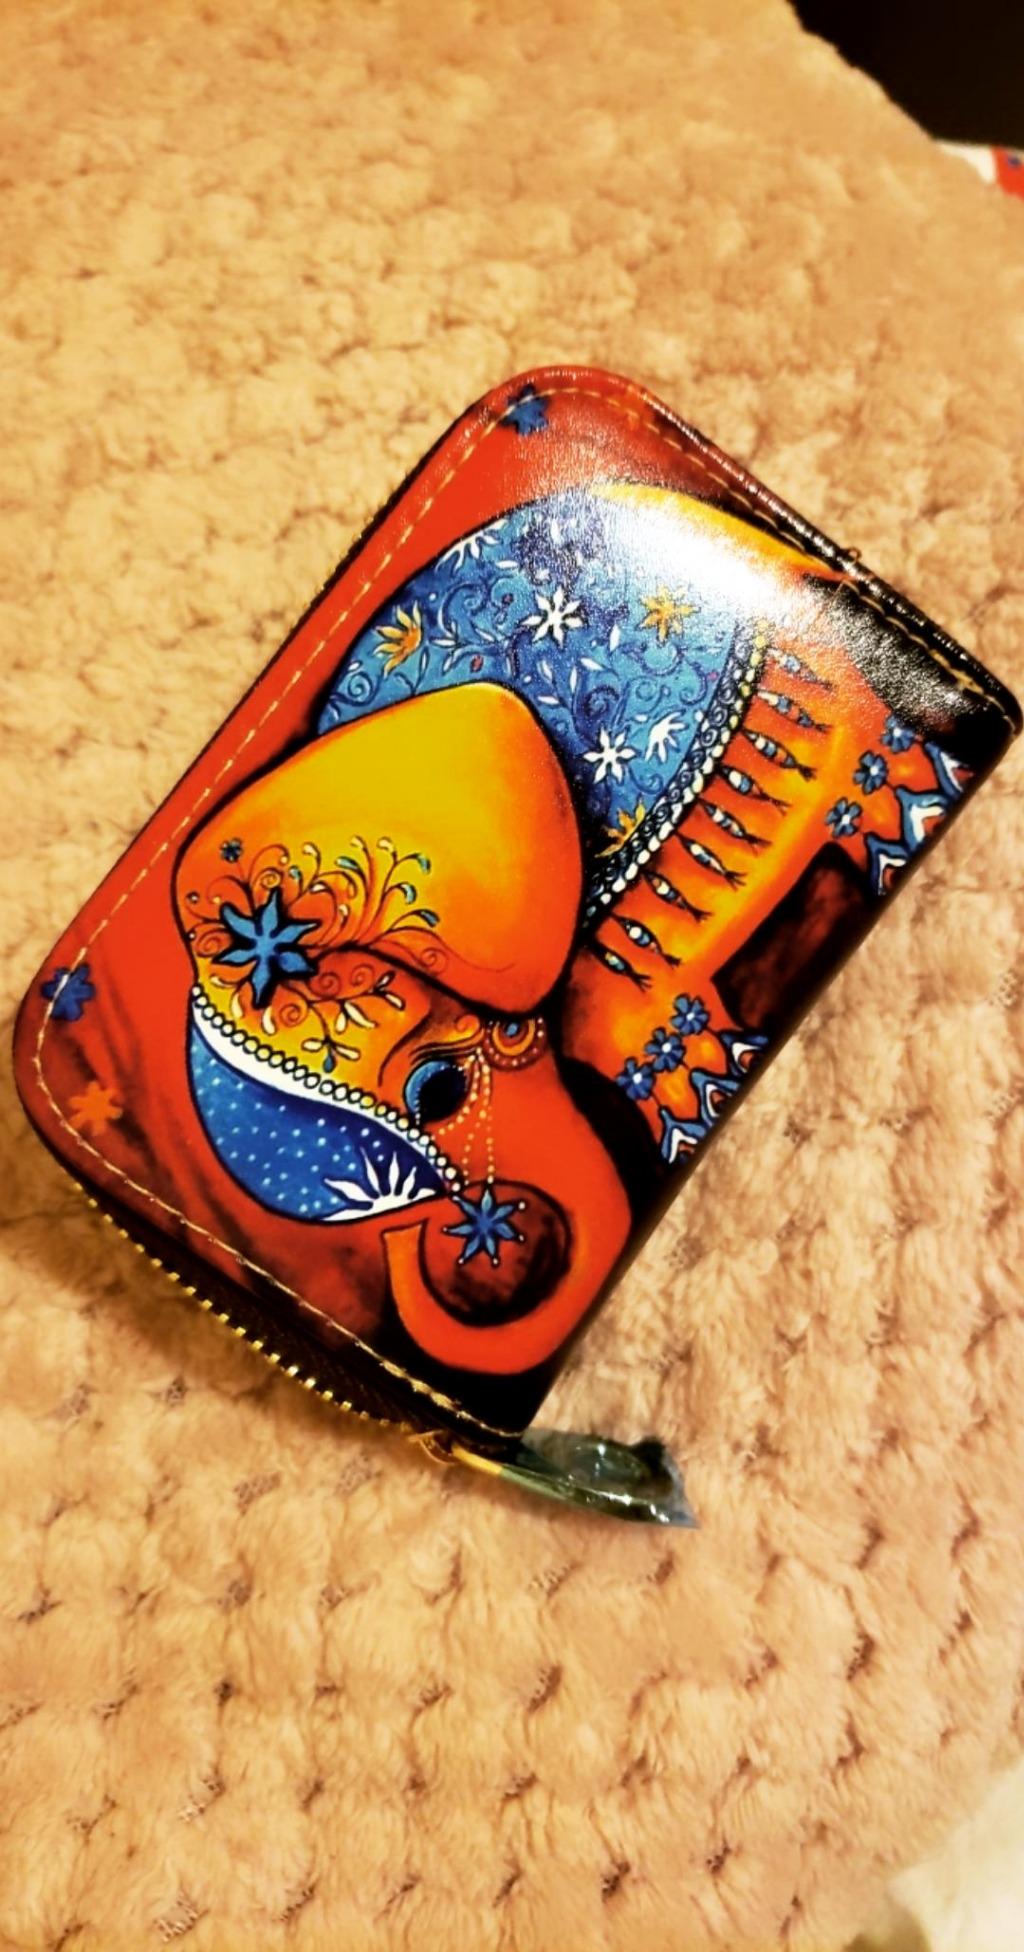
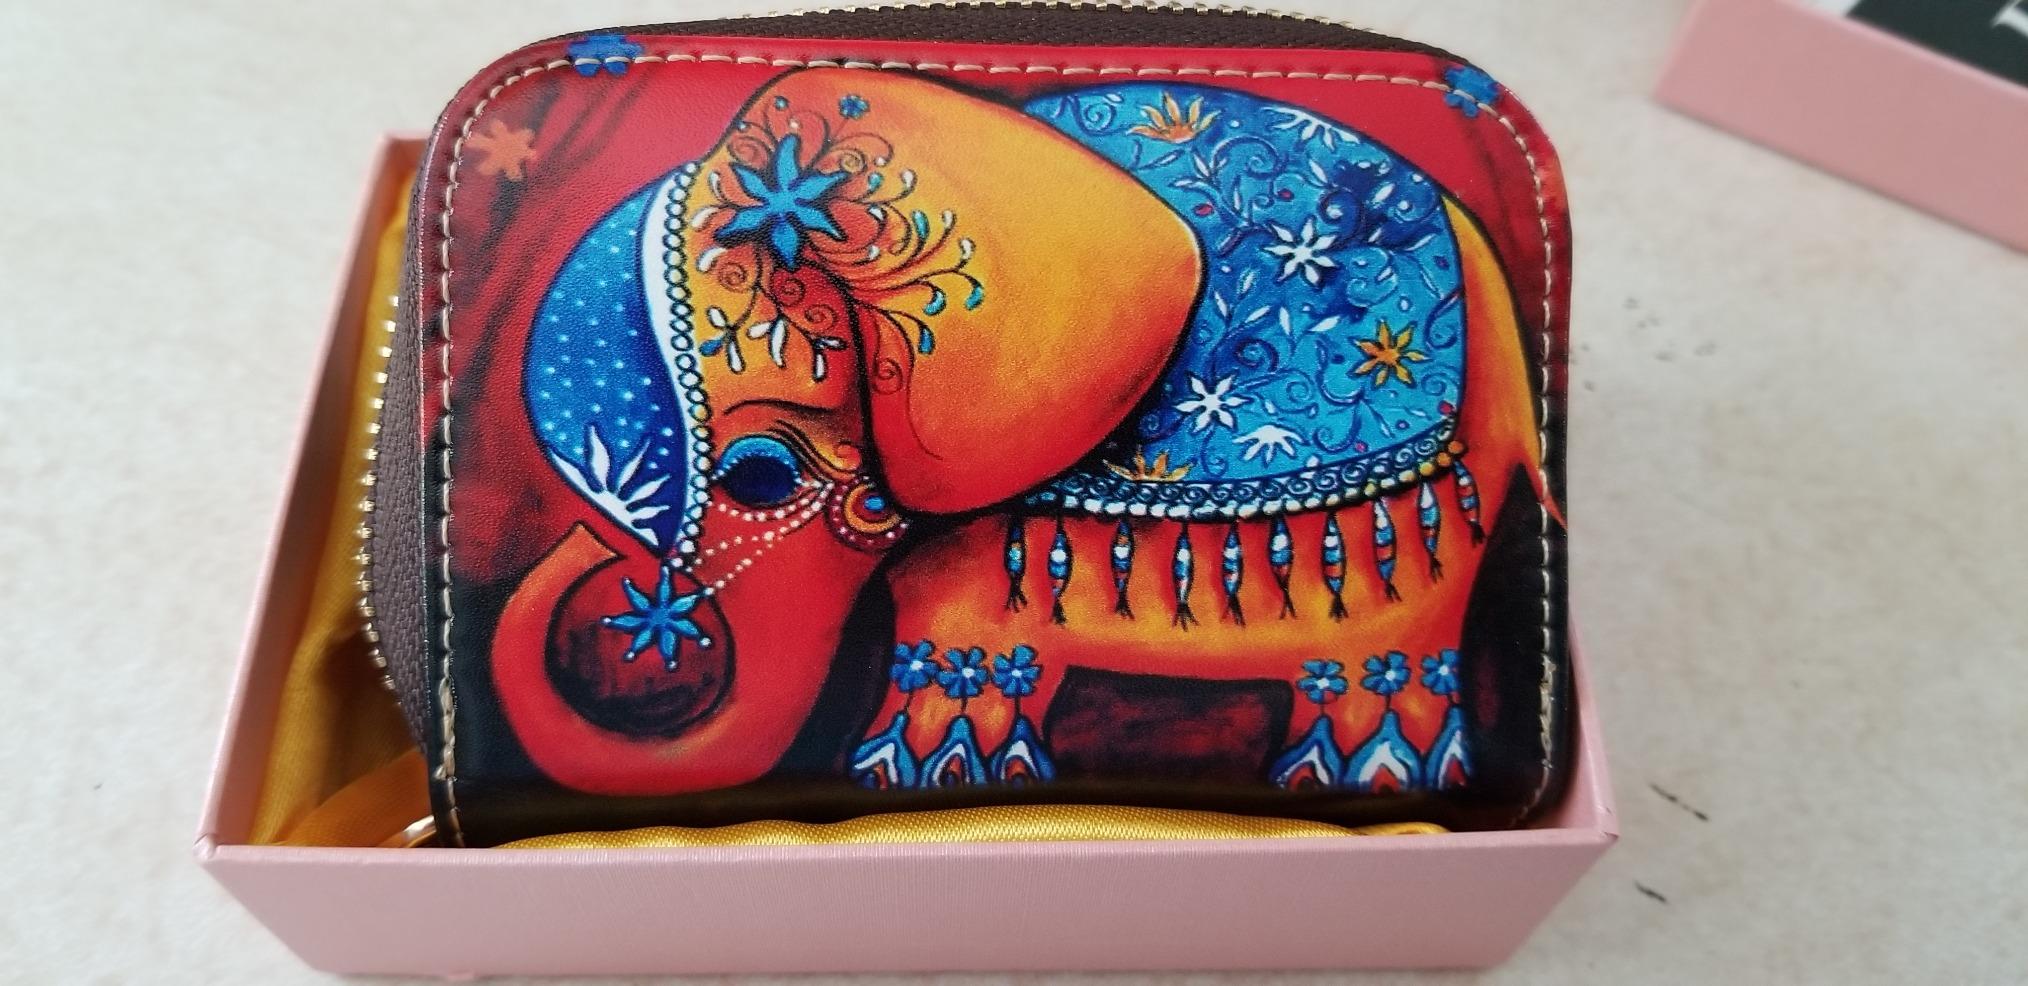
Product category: accessories_keychain
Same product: yes